Toyota 91C-V

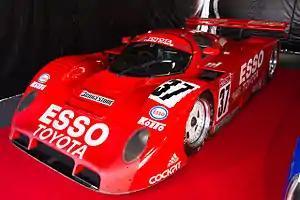
Toyota 91C-V

The Toyota 91C-V is a Group C sports prototype racing car, developed and built by Toyota intended to participate in the World Sportscar Championship, the 24 Hours of Le Mans, and the All-Japan Japanese Sports-Prototype Championship. It is an evolution of the previous 90C-V. Its powerplant is a turbocharged Toyota V8 engine, producing . It won 3 races (including 1 class win), achieved 6 podium finishes, and scored 3 pole positions. At a speed of , it is capable of producing over of downforce.